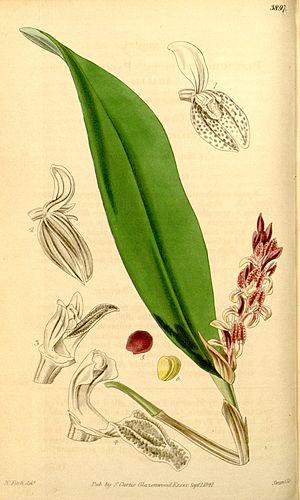
Acianthera est un genre de la famille des Orchidaceae. Il était autrefois rattaché au genre Pleurothallis.